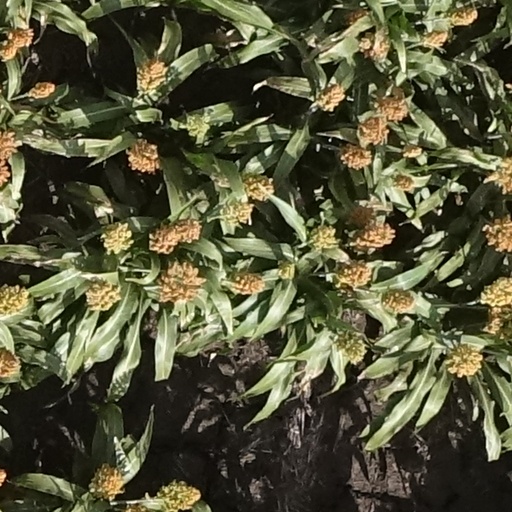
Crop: sorghum